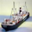
Label: ship